Rare Earth hypothesis

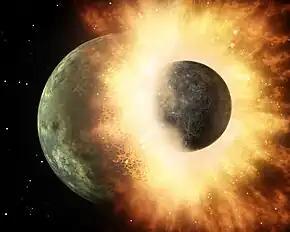
Collision between two planetary bodies (artist concept)

The assertion that the Moon's stabilization of Earth's obliquity and spin is a requirement for complex life has been questioned. Kasting argues that a moonless Earth would still possess habitats with climates suitable for complex life and questions whether the spin rate of a moonless Earth can be predicted. Although the giant impact theory posits that the impact forming the Moon increased Earth's rotational speed to make a day about 5 hours long, the Moon has slowly "stolen" much of this speed to reduce Earth's solar day since then to about 24 hours and continues to do so: in 100 million years Earth's solar day will be roughly 24 hours 38 minutes (the same as Mars's solar day); in 1 billion years, 30 hours 23 minutes. Larger secondary bodies would exert proportionally larger tidal forces that would in turn decelerate their primaries faster and potentially increase the solar day of a planet in all other respects like Earth to over 120 hours within a few billion years. This long solar day would make effective heat dissipation for organisms in the tropics and subtropics extremely difficult in a similar manner to tidal locking to a red dwarf star. Short days (high rotation speed) cause high wind speeds at ground level. Long days (slow rotation speed) cause the day and night temperatures to be too extreme.